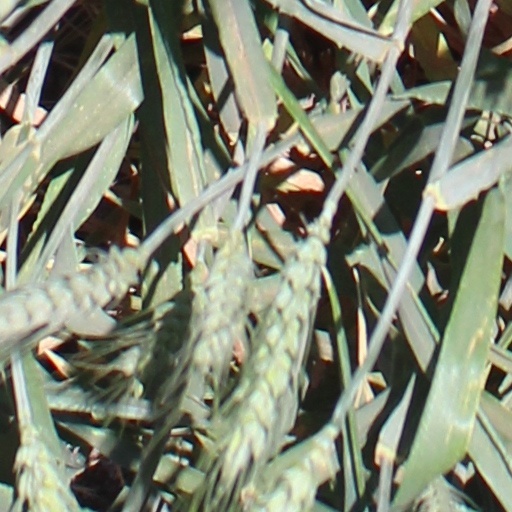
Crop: wheat